William IV

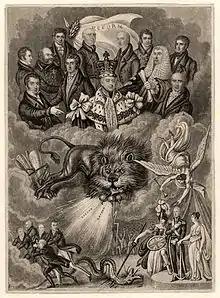
Political cartoon supporting the Reform Act: King William sits above the clouds, surrounded by Whig politicians; below Britannia and the British Lion cause the Tories to flee.

William's eldest brother, the Prince of Wales, had been Prince Regent since 1811 because of the mental illness of their father. In 1820, George III died and the Prince Regent became George IV. William was now second in the line of succession, preceded only by his brother Frederick. Reformed since his marriage, William walked for hours, ate relatively frugally, and the only drink he imbibed in quantity was barley water flavoured with lemon. Both of his older brothers were unhealthy, and it was considered only a matter of time before he became king. When Frederick died in 1827, William, then more than 60 years old, became heir presumptive. Later that year, the incoming prime minister, George Canning, appointed him to the office of Lord High Admiral, which had been in commission (that is, exercised by a board rather than by a single individual) since 1709. While in office, William had repeated conflicts with his Council, which was composed of Admiralty officers. Things finally came to a head in 1828 when, as Lord High Admiral, he put to sea with a squadron of ships, leaving no word of where they were going, and remained away for ten days. The King requested his resignation through the prime minister, Arthur Wellesley, 1st Duke of Wellington; he complied.